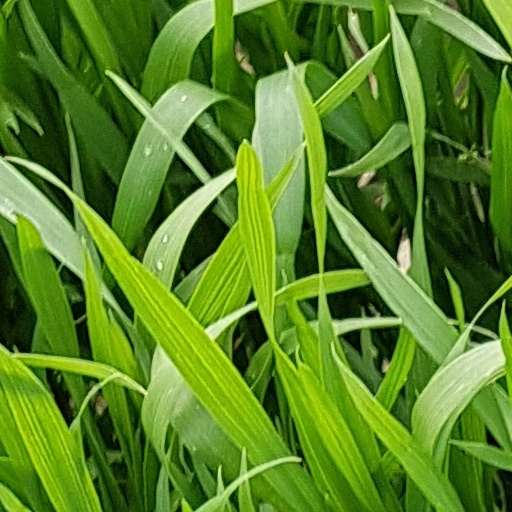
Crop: wheat